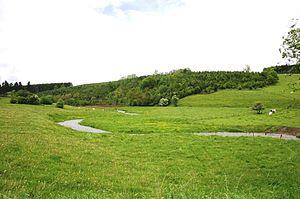
La Sûre près de Winville (Belgique)